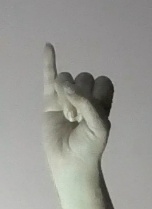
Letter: meem